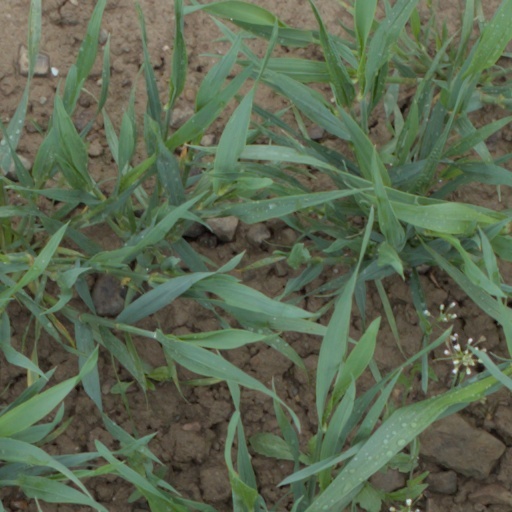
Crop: wheat